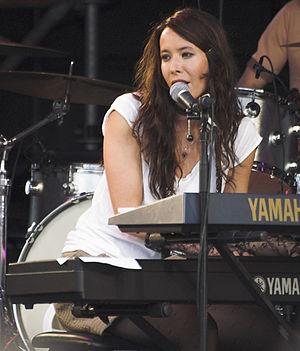
Nerina Natasha Georgina Pallot est une chanteuse britannique, originaire de Jersey, d'un père anglo-français et d'une mère indienne.